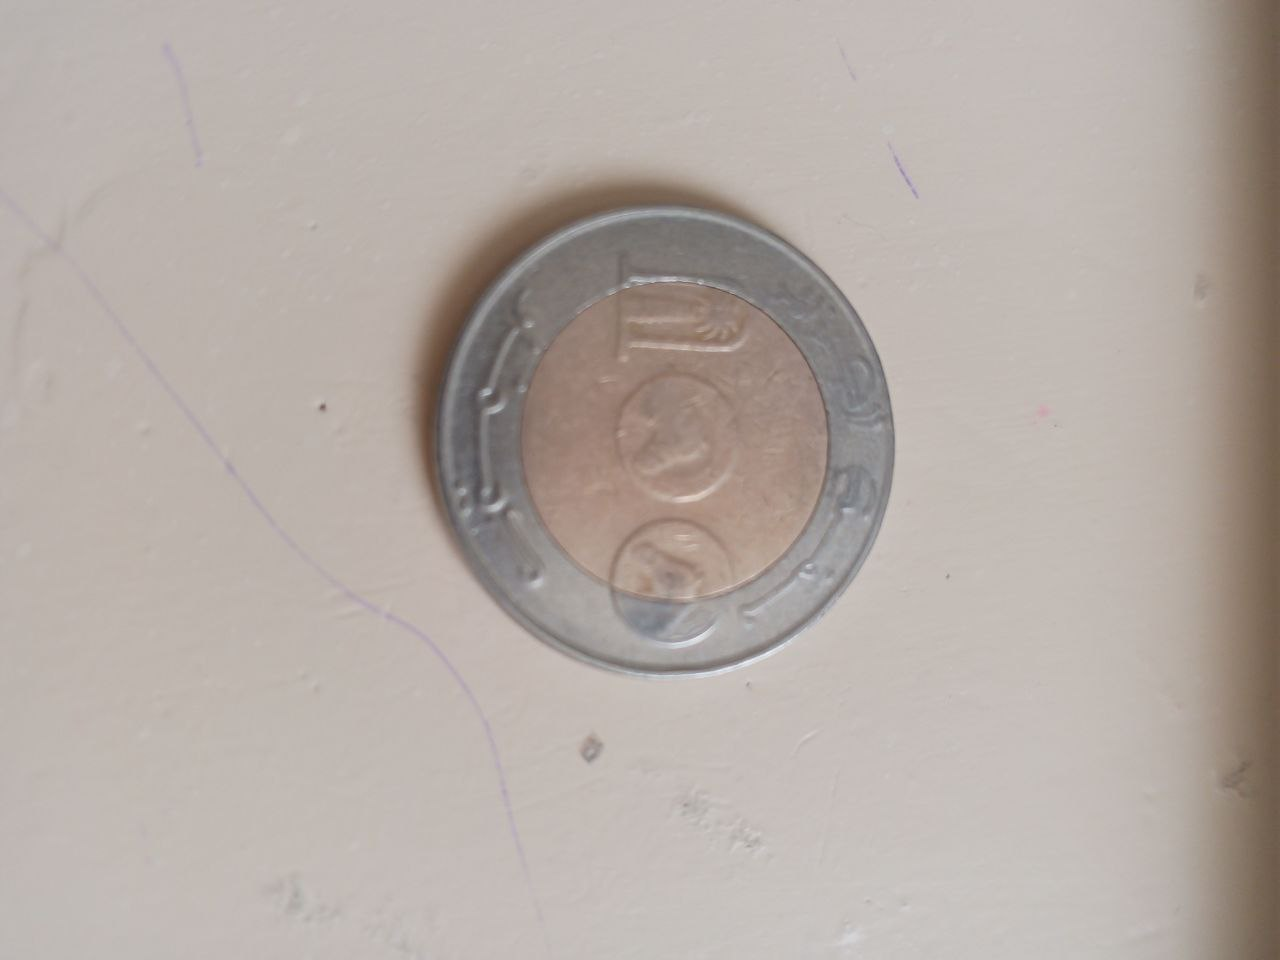
Denomination: 100DZDP